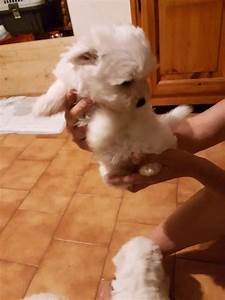
Label: dog